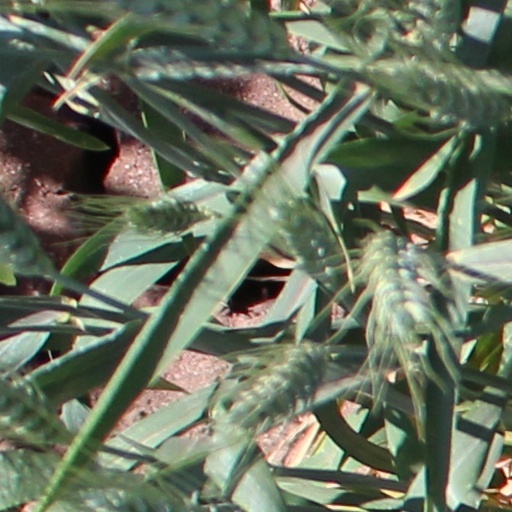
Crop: wheat